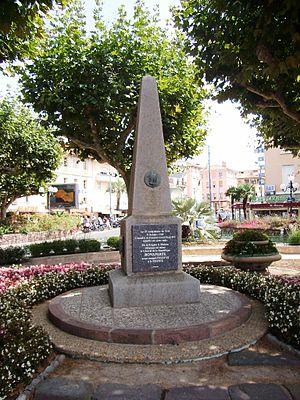
Pyramide Bonaparte de Saint-Raphaël (83)
Saint-Raphaël est une commune française située dans le département du Var, en région Provence-Alpes-Côte d'Azur. C’est le chef-lieu du canton de Saint-Raphaël, le siège de la communauté d'agglomération Var Estérel Méditerranée, une station balnéaire et climatique de la Côte d'Azur.